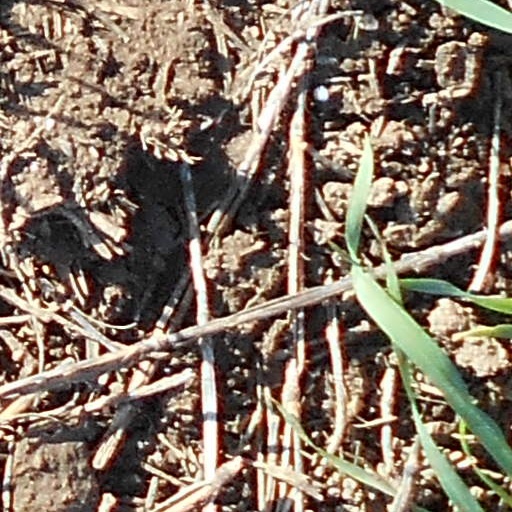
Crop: wheat